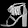
Label: Sandal